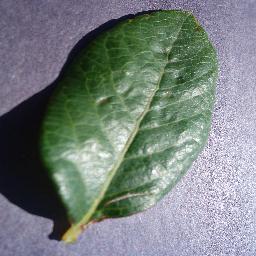
Label: Blueberry___healthy